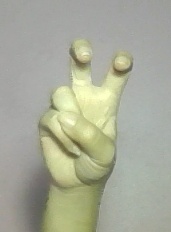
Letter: toot